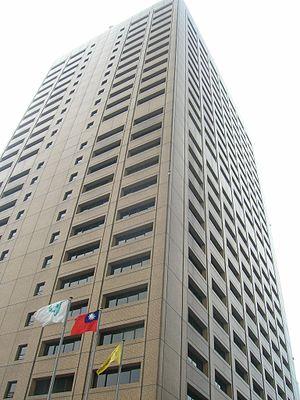
La Taiwan Power Company, connue aussi sous le nom de Taipower, est une entreprise publique taïwanaise de production et de fourniture d'électricité. La compagnie est créée le 1ᵉʳ mai 1947.